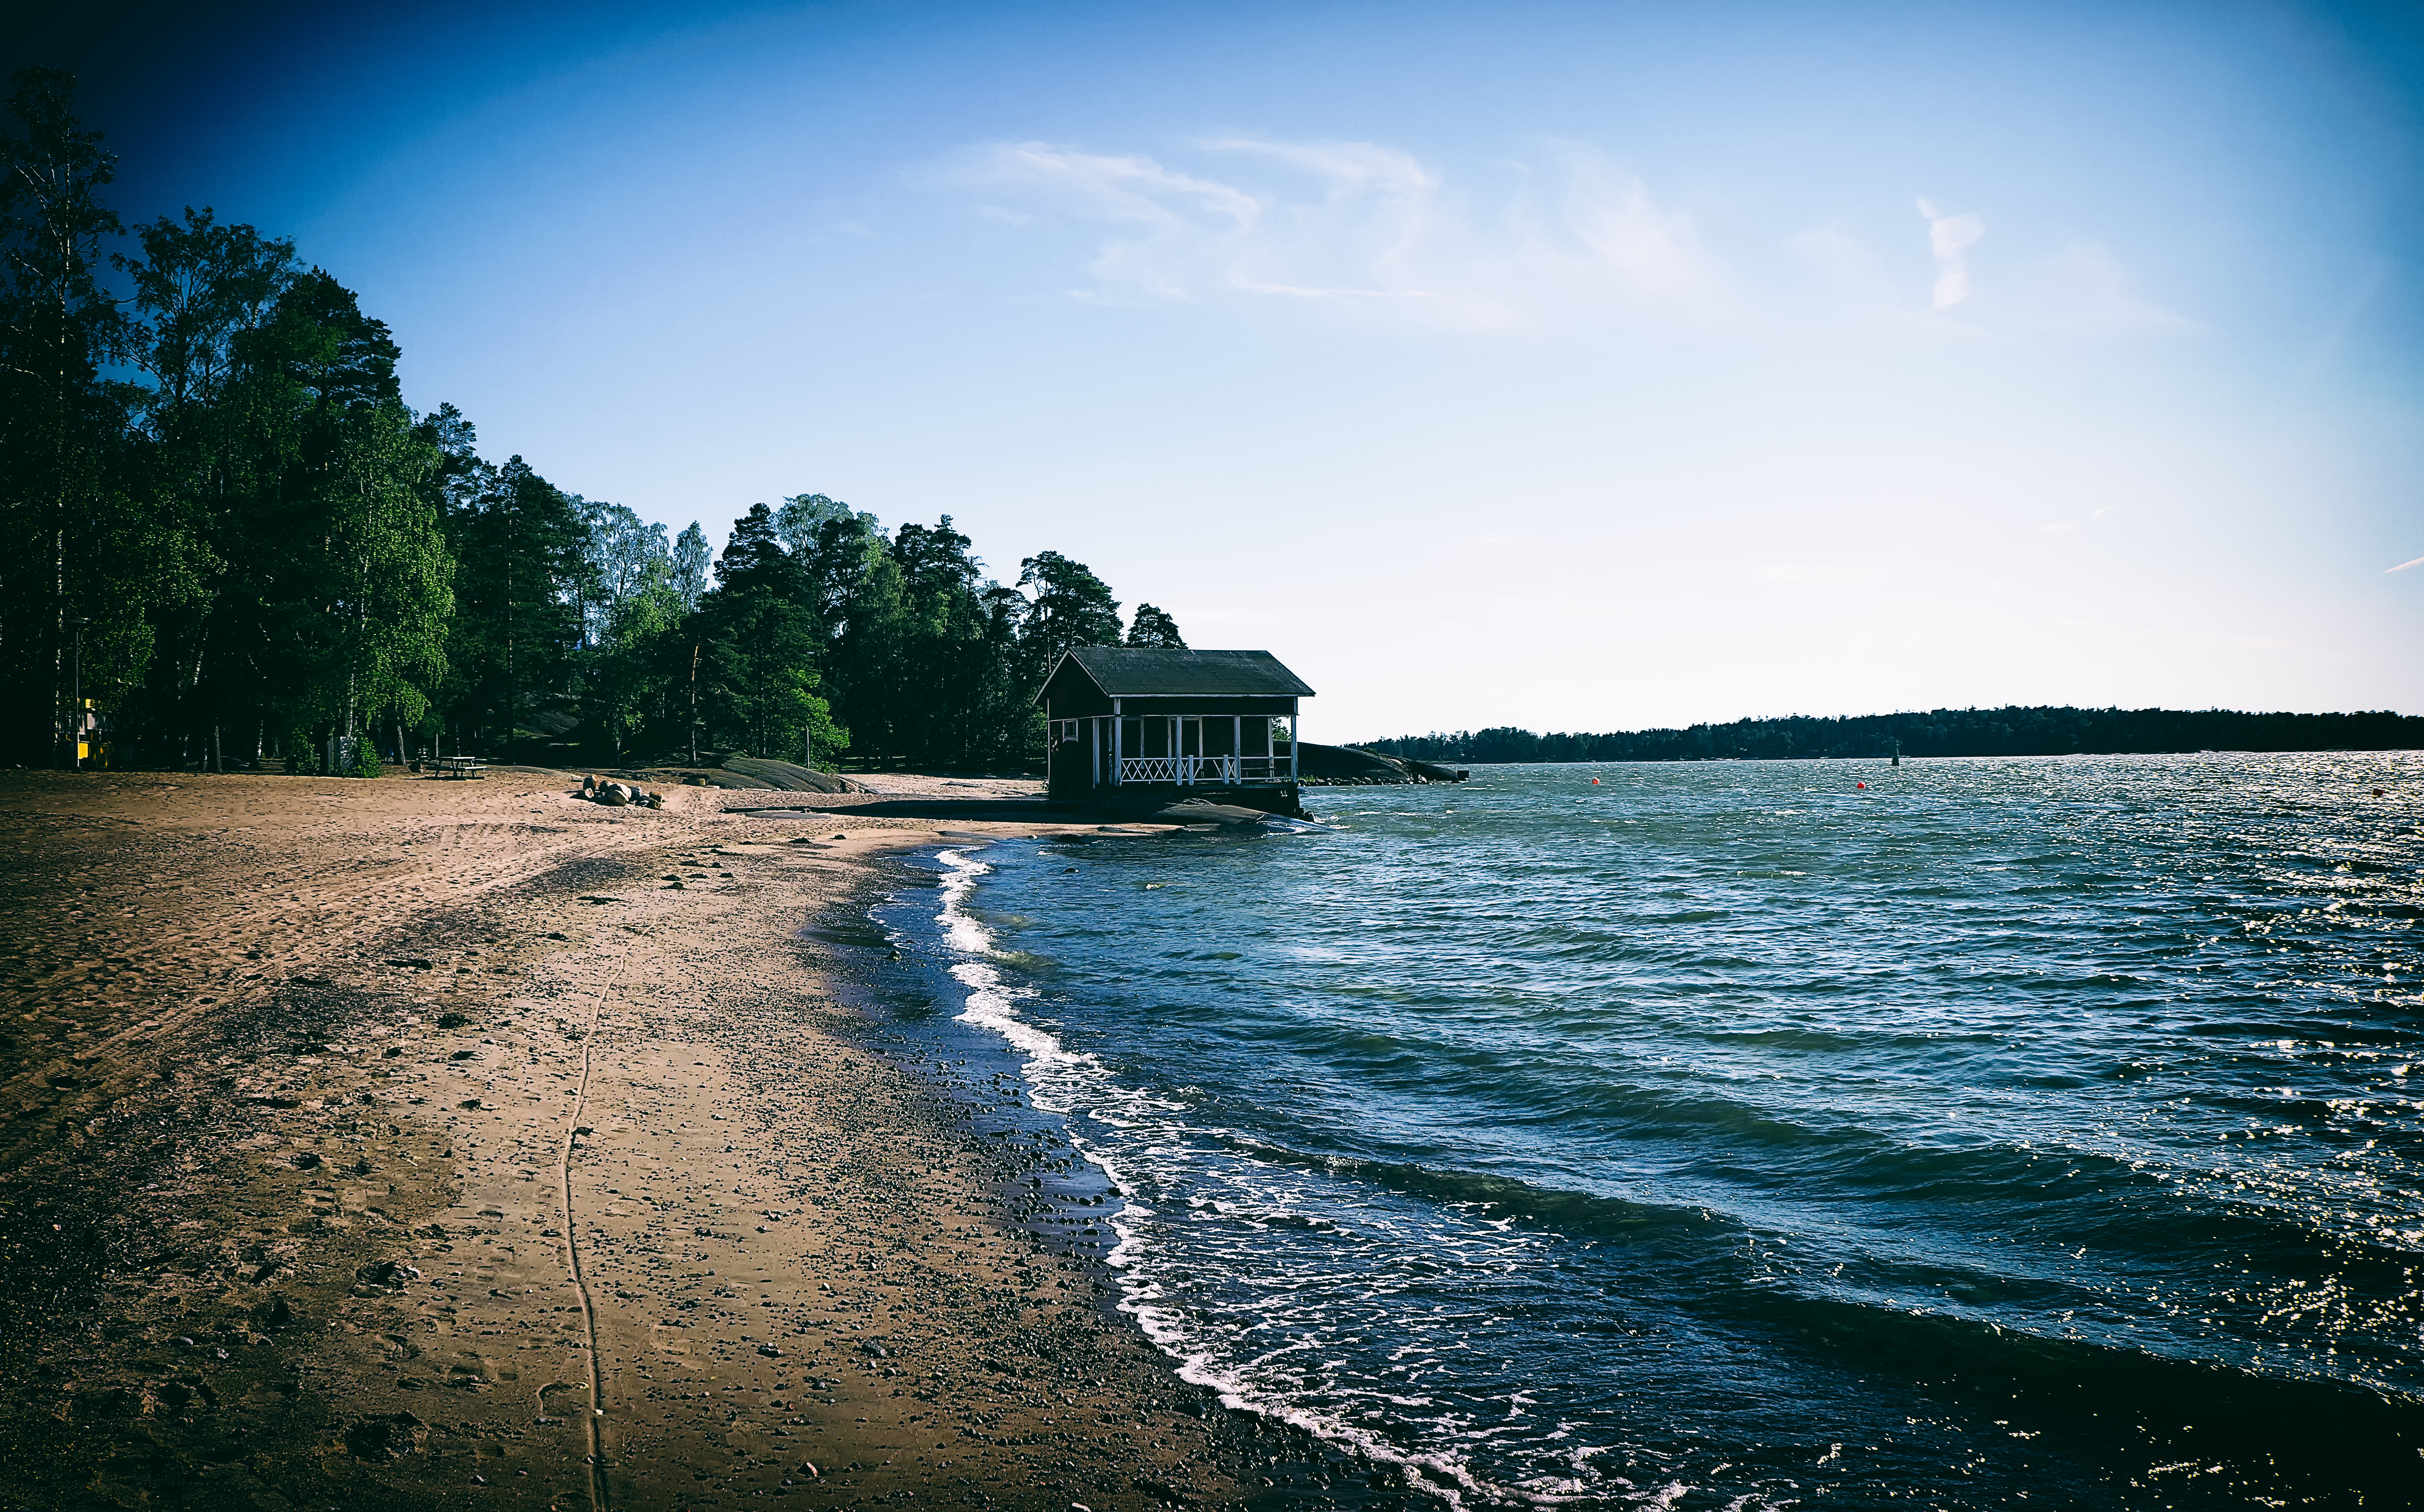
beach, sea, coast, tree, water, nature, sand, rock, ocean, horizon, cloud, sky, sunset, sunlight, morning, shore, wave, building, dusk, evening, reflection, bay, island, body of water, finland, helsinki, pihlajasaari, meteorological phenomenon